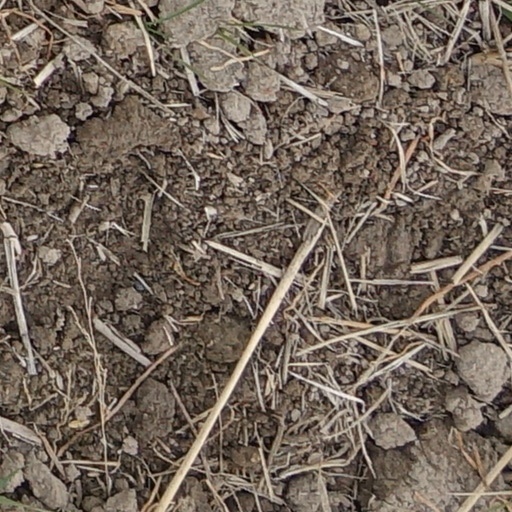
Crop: wheat